TowerMadness

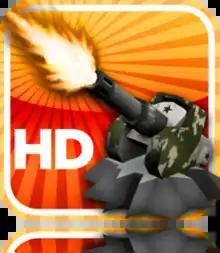
TowerMadness HD app icon

TowerMadness is a 3D tower defense strategy game for iOS and Android, developed by Limbic Software. Three iOS versions of "TowerMadness" exist: "TowerMadness", the original version released on May 23, 2009; "TowerMadness Zero", the ad-enabled version released on October 25, 2009; and "TowerMadness HD", the version enhanced for iPad that includes split-screen multiplayer mode released on May 23, 2010. The Android version of TowerMadness launched for Google Play on December 5, 2013. On January 23, 2014, Limbic released the sequel to "TowerMadness", "TowerMadness 2".